Cleary–Newman murder

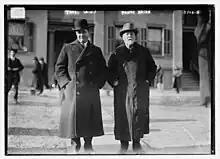

The prosecutor, DA Thomas Gagan, presented such an inept prosecution that he seems to have been in fact working for Cleary. He failed to prevent the jury from being packed with Cleary's supporters, he allowed unfounded accusations against the victim's character to go unchallenged, and he failed to call certain witnesses who would have refuted Cleary's claim of temporary insanity. It was reported that when the verdict was announced, the spectators in the courtroom, Cleary supporters all, cheered loudly and threw hats into the air. The judge, Joseph Morschauser, publicly condemned the verdict.